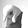
ASL letter: Q